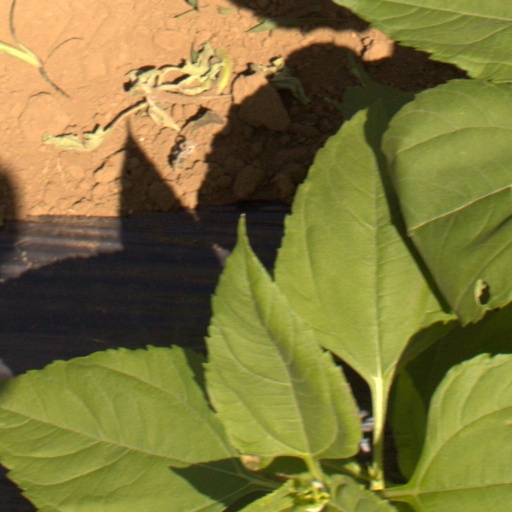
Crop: Jerusalem artichoke